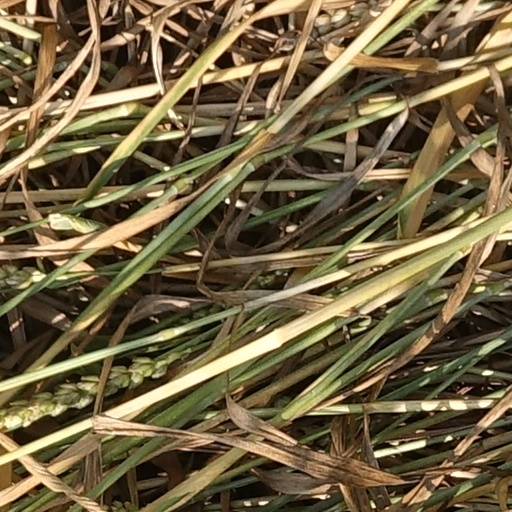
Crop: wheat